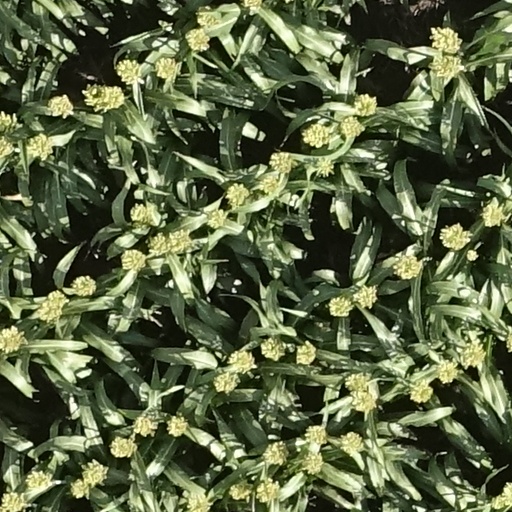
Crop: sorghum